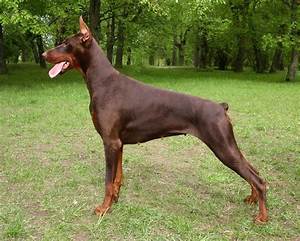
Label: cane